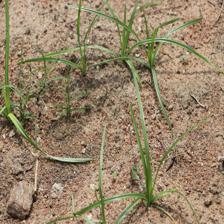
Label: Grass